Pete Maravich Assembly Center

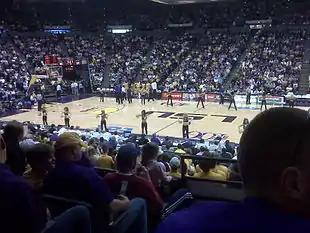
Pete Maravich Assembly Center - Court View

The Pete Maravich Assembly Center is a 13,215-seat multi-purpose arena in Baton Rouge, Louisiana. The arena opened in 1972. It was originally known as the LSU Assembly Center, but was renamed in honor of Pete Maravich, a Tiger basketball legend, shortly after his death in 1988. Louisiana governor Buddy Roemer signed an act to rename the building in Maravich's honor (under Louisiana law, no LSU or state owned building may be named after a living person). Maravich never played in the arena as a collegian but played in it as a member of the Atlanta Hawks in a preseason game. But his exploits while at LSU led the university to build a larger home for the basketball team, which languished for decades in the shadow of the school's football program. The Maravich Center is known to locals as "The PMAC" or "Pete's Palace", or by its more nationally known nickname, "The Deaf Dome", coined by Dale Brown. The Maravich Center's neighbor, Tiger Stadium is known as "Death Valley".